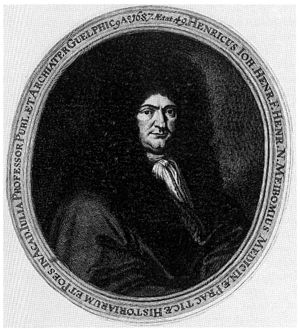
Heinrich Meibom den yngre
Heinrich Meibom var en tysk anatom, sønnesøn af Heinrich Meibom den ældre.